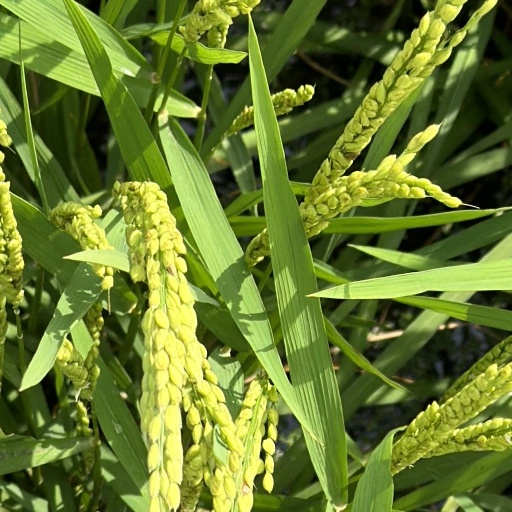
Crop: rice